Summertime Ball

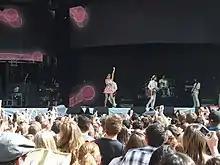
Katy Perry performing during the inaugural edition of the ball.

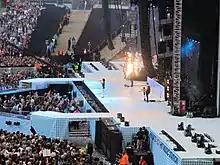
Jessie J performing at the 2012 edition.

Kelly Clarkson, Leona Lewis and Akon were the headline acts for the first ever Summertime Ball. Blue and Katy Perry were the supporting headliners.